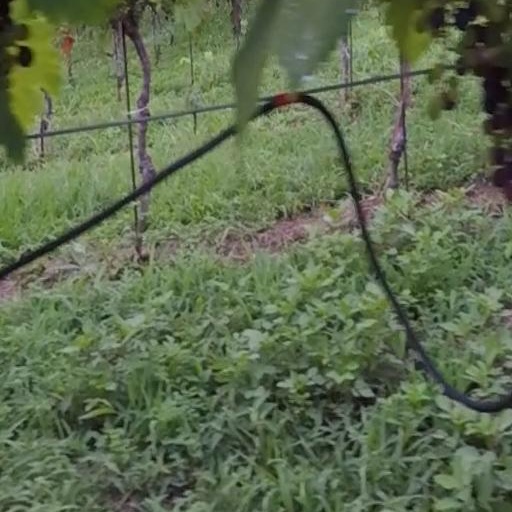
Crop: grape